Saïda Hossini

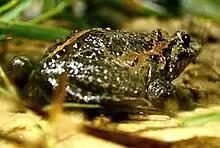
Hula painted frog or "Latonia nigriventer" is the only extant species in the "Latonia" genus and is the closest living relative to "Latonia ragei"

In 1993, Hossini was the person to describe a new species of frog, "Latonia ragei". Evidence for the species came from the fossil record in three localities: Coderet, Laugnac and 'St Gerand-Le-Puy'. The discovery and identification of a Latonia mandible, led to the classification of this species as new to science. In other examples of "ragei", Hossini worked on maxilla surface sculpturing to produce identification.